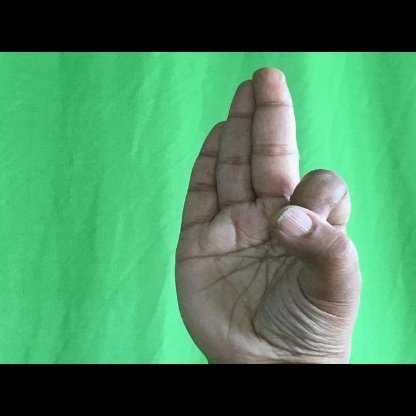
Mudra: Aralam